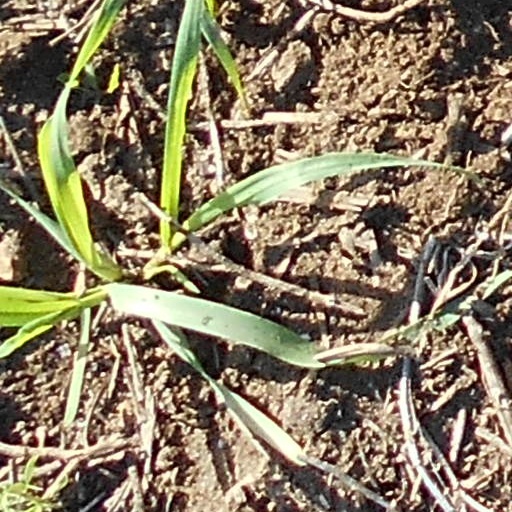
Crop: wheat